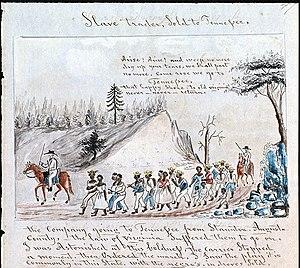
L'esclavage aux États-Unis est une institution qui commence peu après l'installation des premiers colons britanniques en Colonie de Virginie et se termine avec l'adoption du XIIIᵉ amendement de la Constitution américaine adopté par le Congrès le 6 décembre 1865, suivi du Quatorzième amendement de la Constitution des États-Unis de 1868, accordant la citoyenneté à toute personne née ou naturalisée aux États-Unis et interdisant toute restriction à ce droit, et du Quinzième amendement de la Constitution des États-Unis, de 1870, garantissant le droit de vote à tous les citoyens des États-Unis. L'application des droits constitutionnels qui fut entravée dans les états du sud, par les lois Jim Crow, et par les divers règlements légalisant différents formes de ségrégation raciale qui était une manière de conserver les Afro-Américains dans un statut proche de l'esclavage et en les cantonnant dans les travaux qui leur étaient dévolus durant l'esclavage.